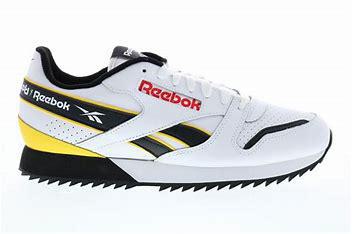
Brand: Reebok
Model: Cl Lthr